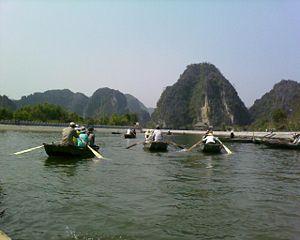
Le Complexe paysager de Tràng An est un spectaculaire paysage de pitons karstiques sillonné de vallées, situé sur la rive méridionale du delta du fleuve Rouge dans la province de Ninh Binh au Viêt Nam.
Tam Cốc - Bích Động est un complexe de grottes dans la commune de Ninh Hải, district de Hoa Lư dans la province de Ninh Bình au Viêt Nam.
Ninh Bình est une ville du nord du Việt Nam située dans la province du même nom à 93 km au sud de Hanoi.